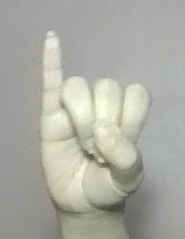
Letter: meem